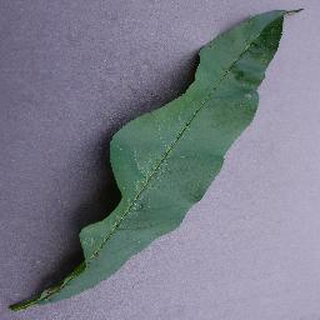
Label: peach_bacterial_spot